The X Factor

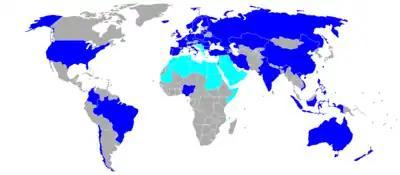
Location of different franchises of "The X Factor"

Franchise that is currently airing
Franchise that is not currently airing, but is slated to return in the future
Franchise that has ended
Franchise that was cancelled during production
Franchise whose status is unknown